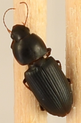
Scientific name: Discoderus parallelus
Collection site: Central Plains Experimental Range NEON (CPER), plot CPER_004